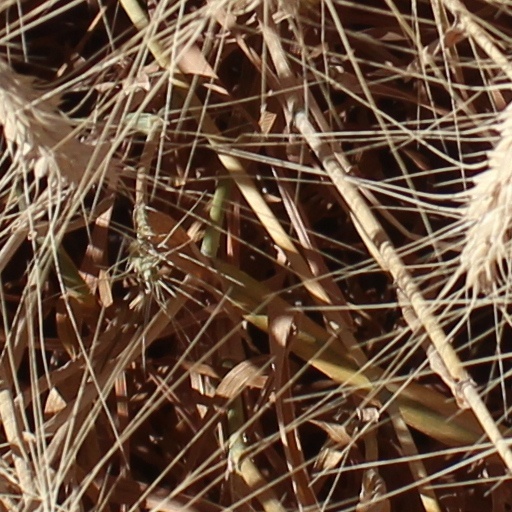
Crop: wheat